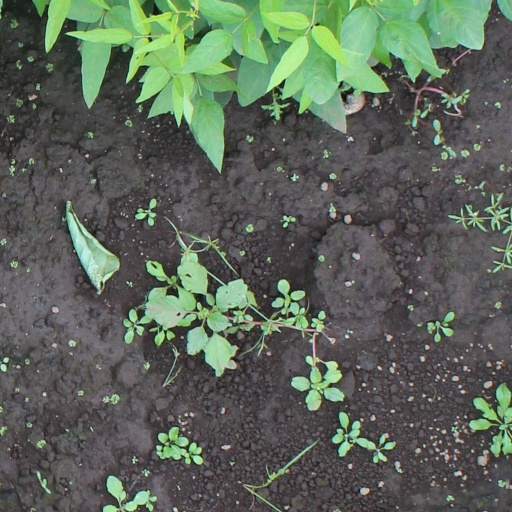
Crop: soybean